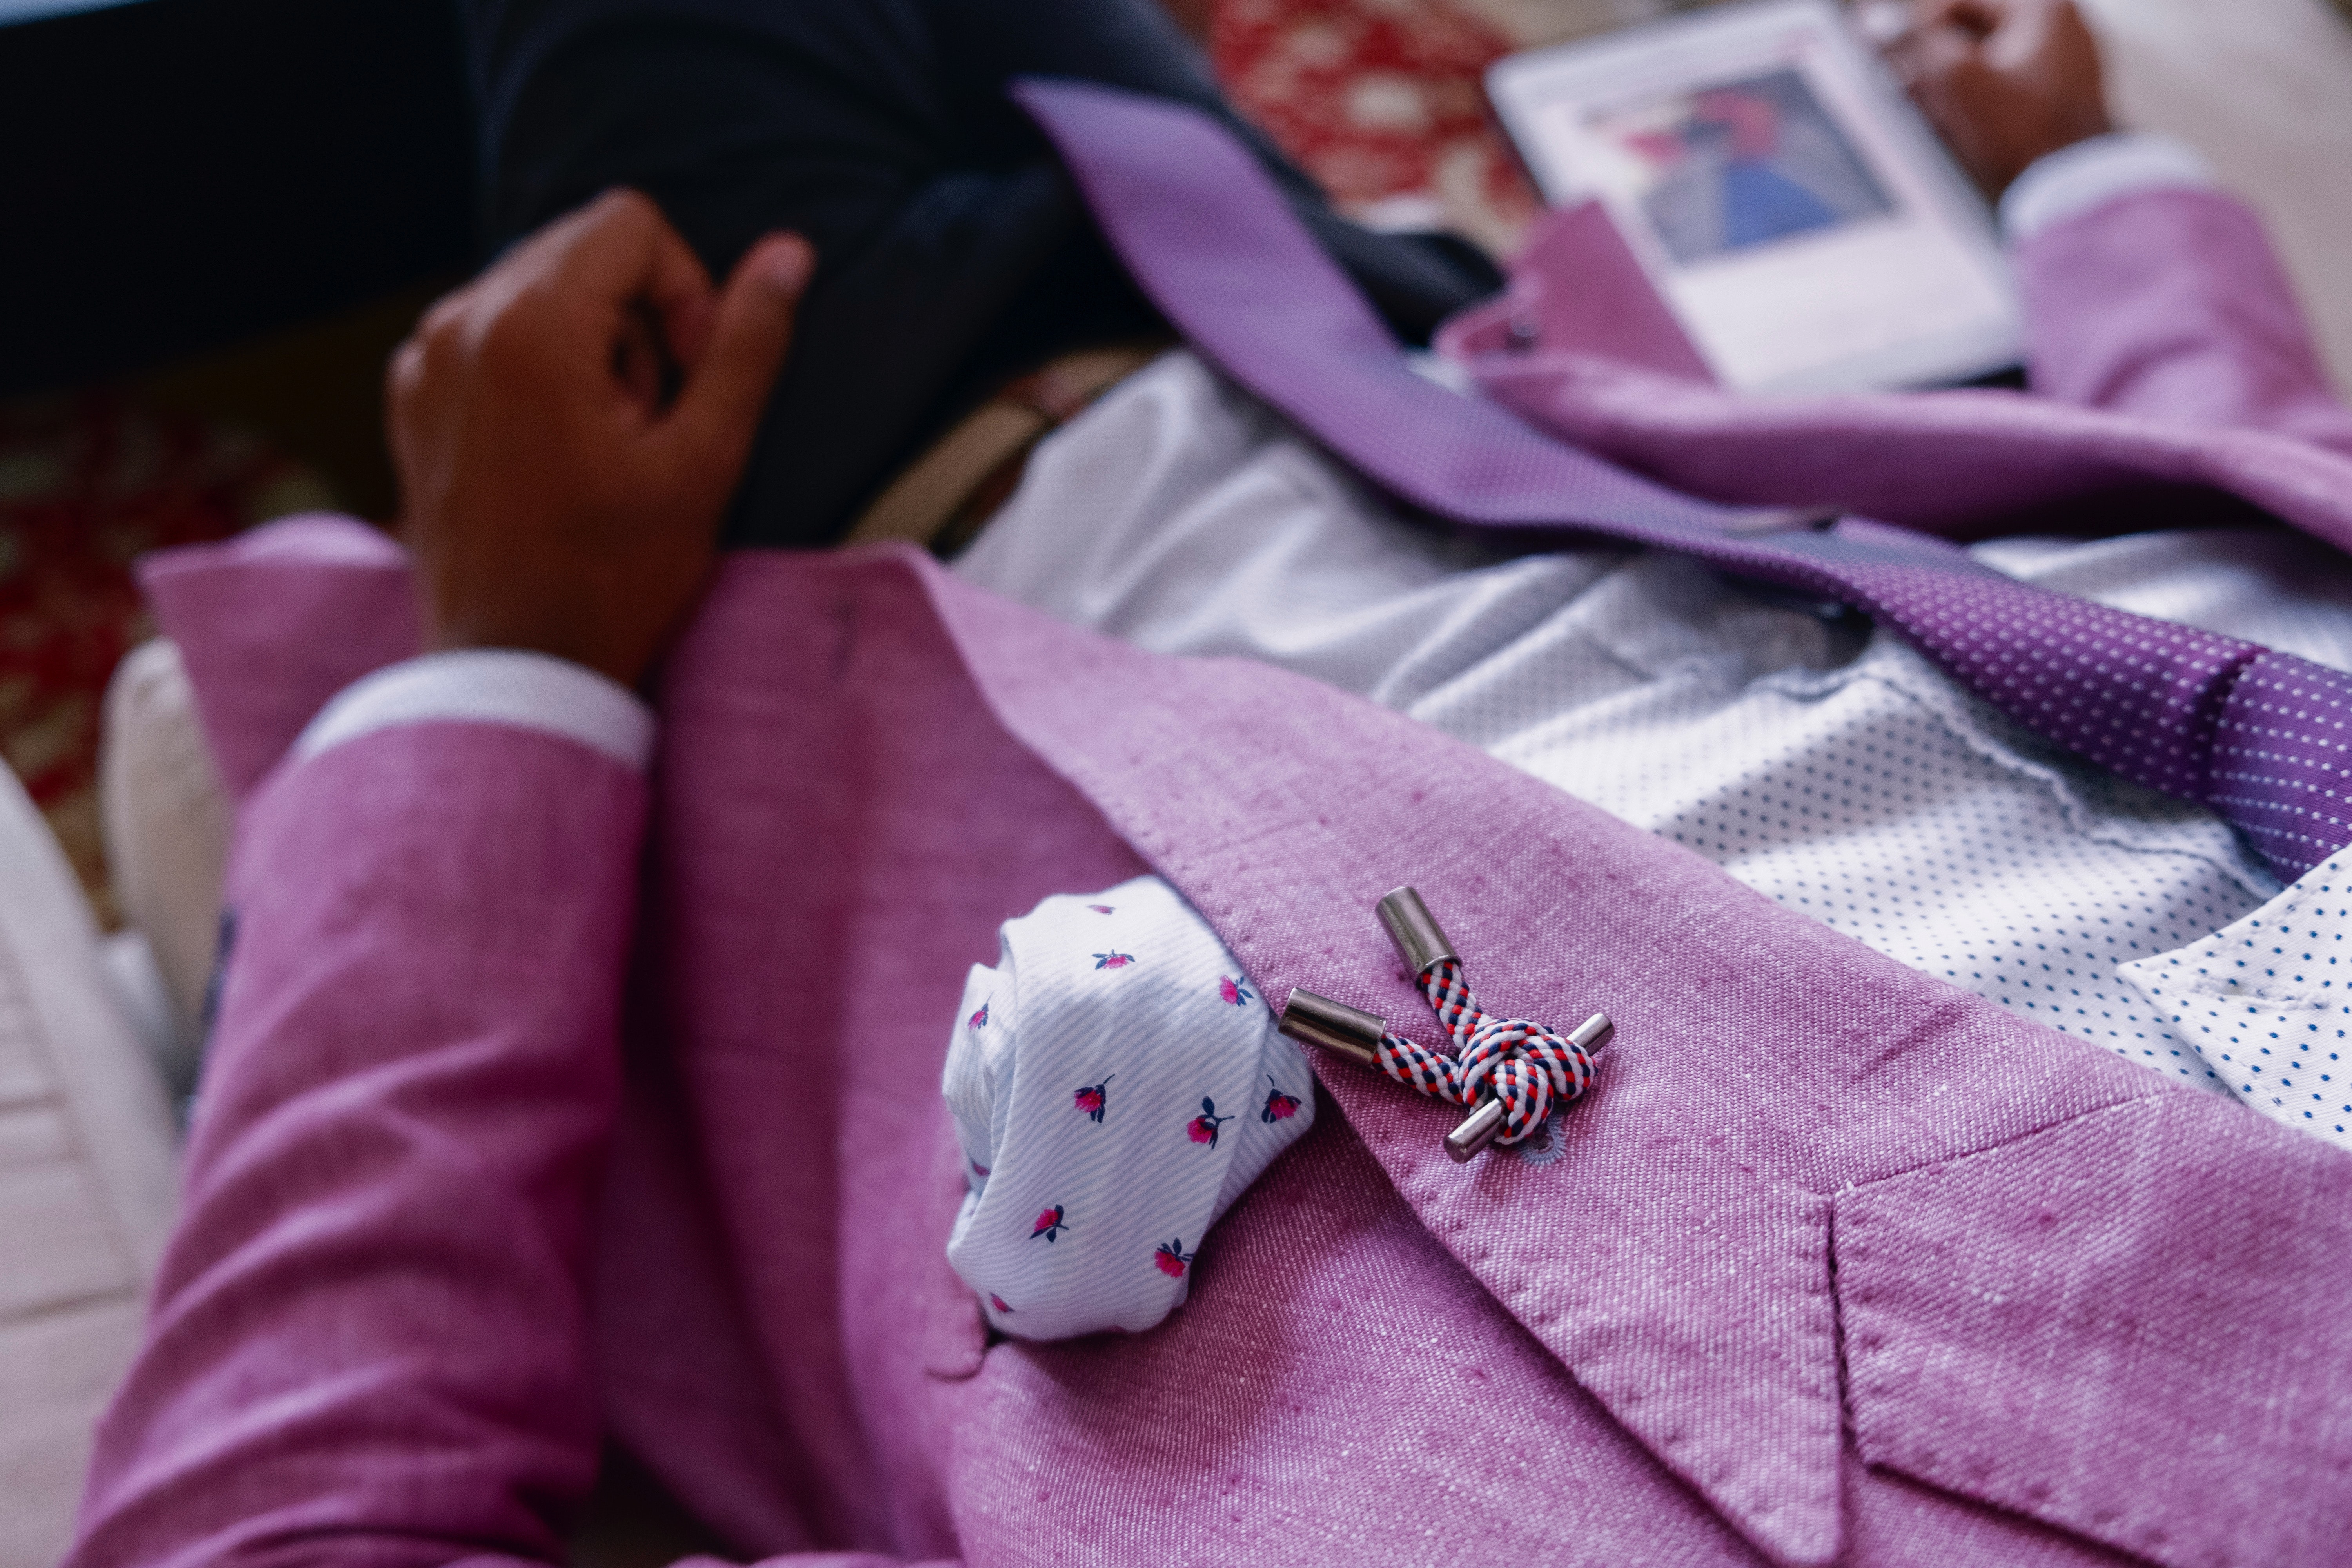
purple, violet, pink, lilac, lavender, bed sheet, textile, hand, linens, child, room, magenta, pattern, plush